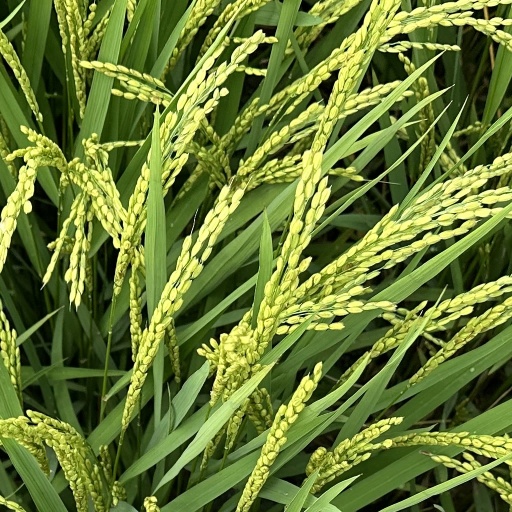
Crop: rice